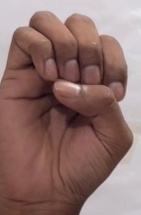
ASL sign: E